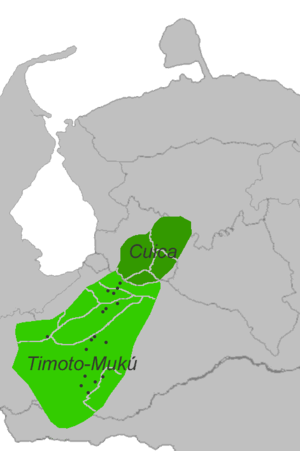
Les langues timote-cuica sont une famille de langues amérindiennes d'Amérique du Sud, parlées au Venezuela.